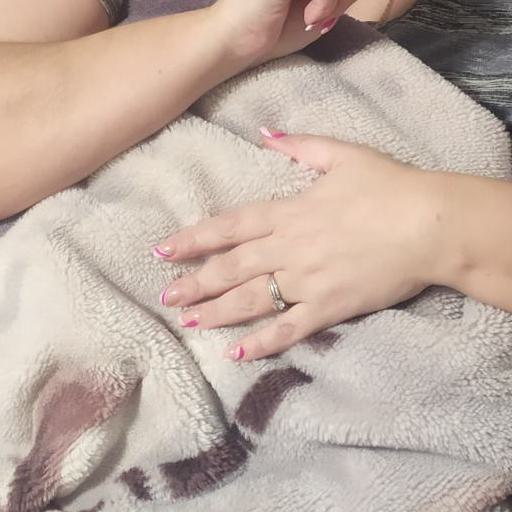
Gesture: no_gesture